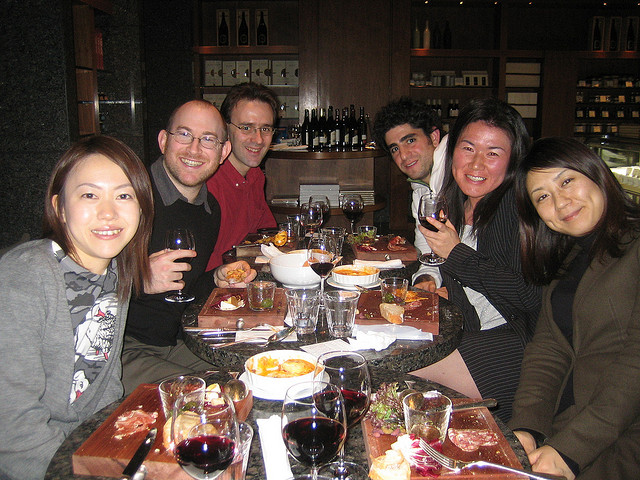
user: Given an image and a question. Answer the question in a short answer. Question: What type of cuisine are they eating? Short Answer:
assistant: french